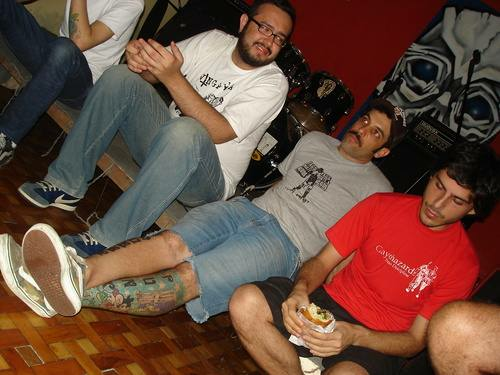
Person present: Yes